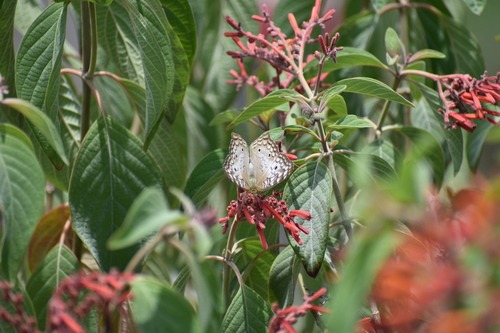
Scientific name: Anartia jatrophae
Common name: White peacock
Family: Nymphalidae
Order: Lepidoptera
Pollinator type: Primary pollinator
Habitat: Gardens, parks, and open areas
Geographic range: Southern United States to Argentina
Conservation status: Least Concern